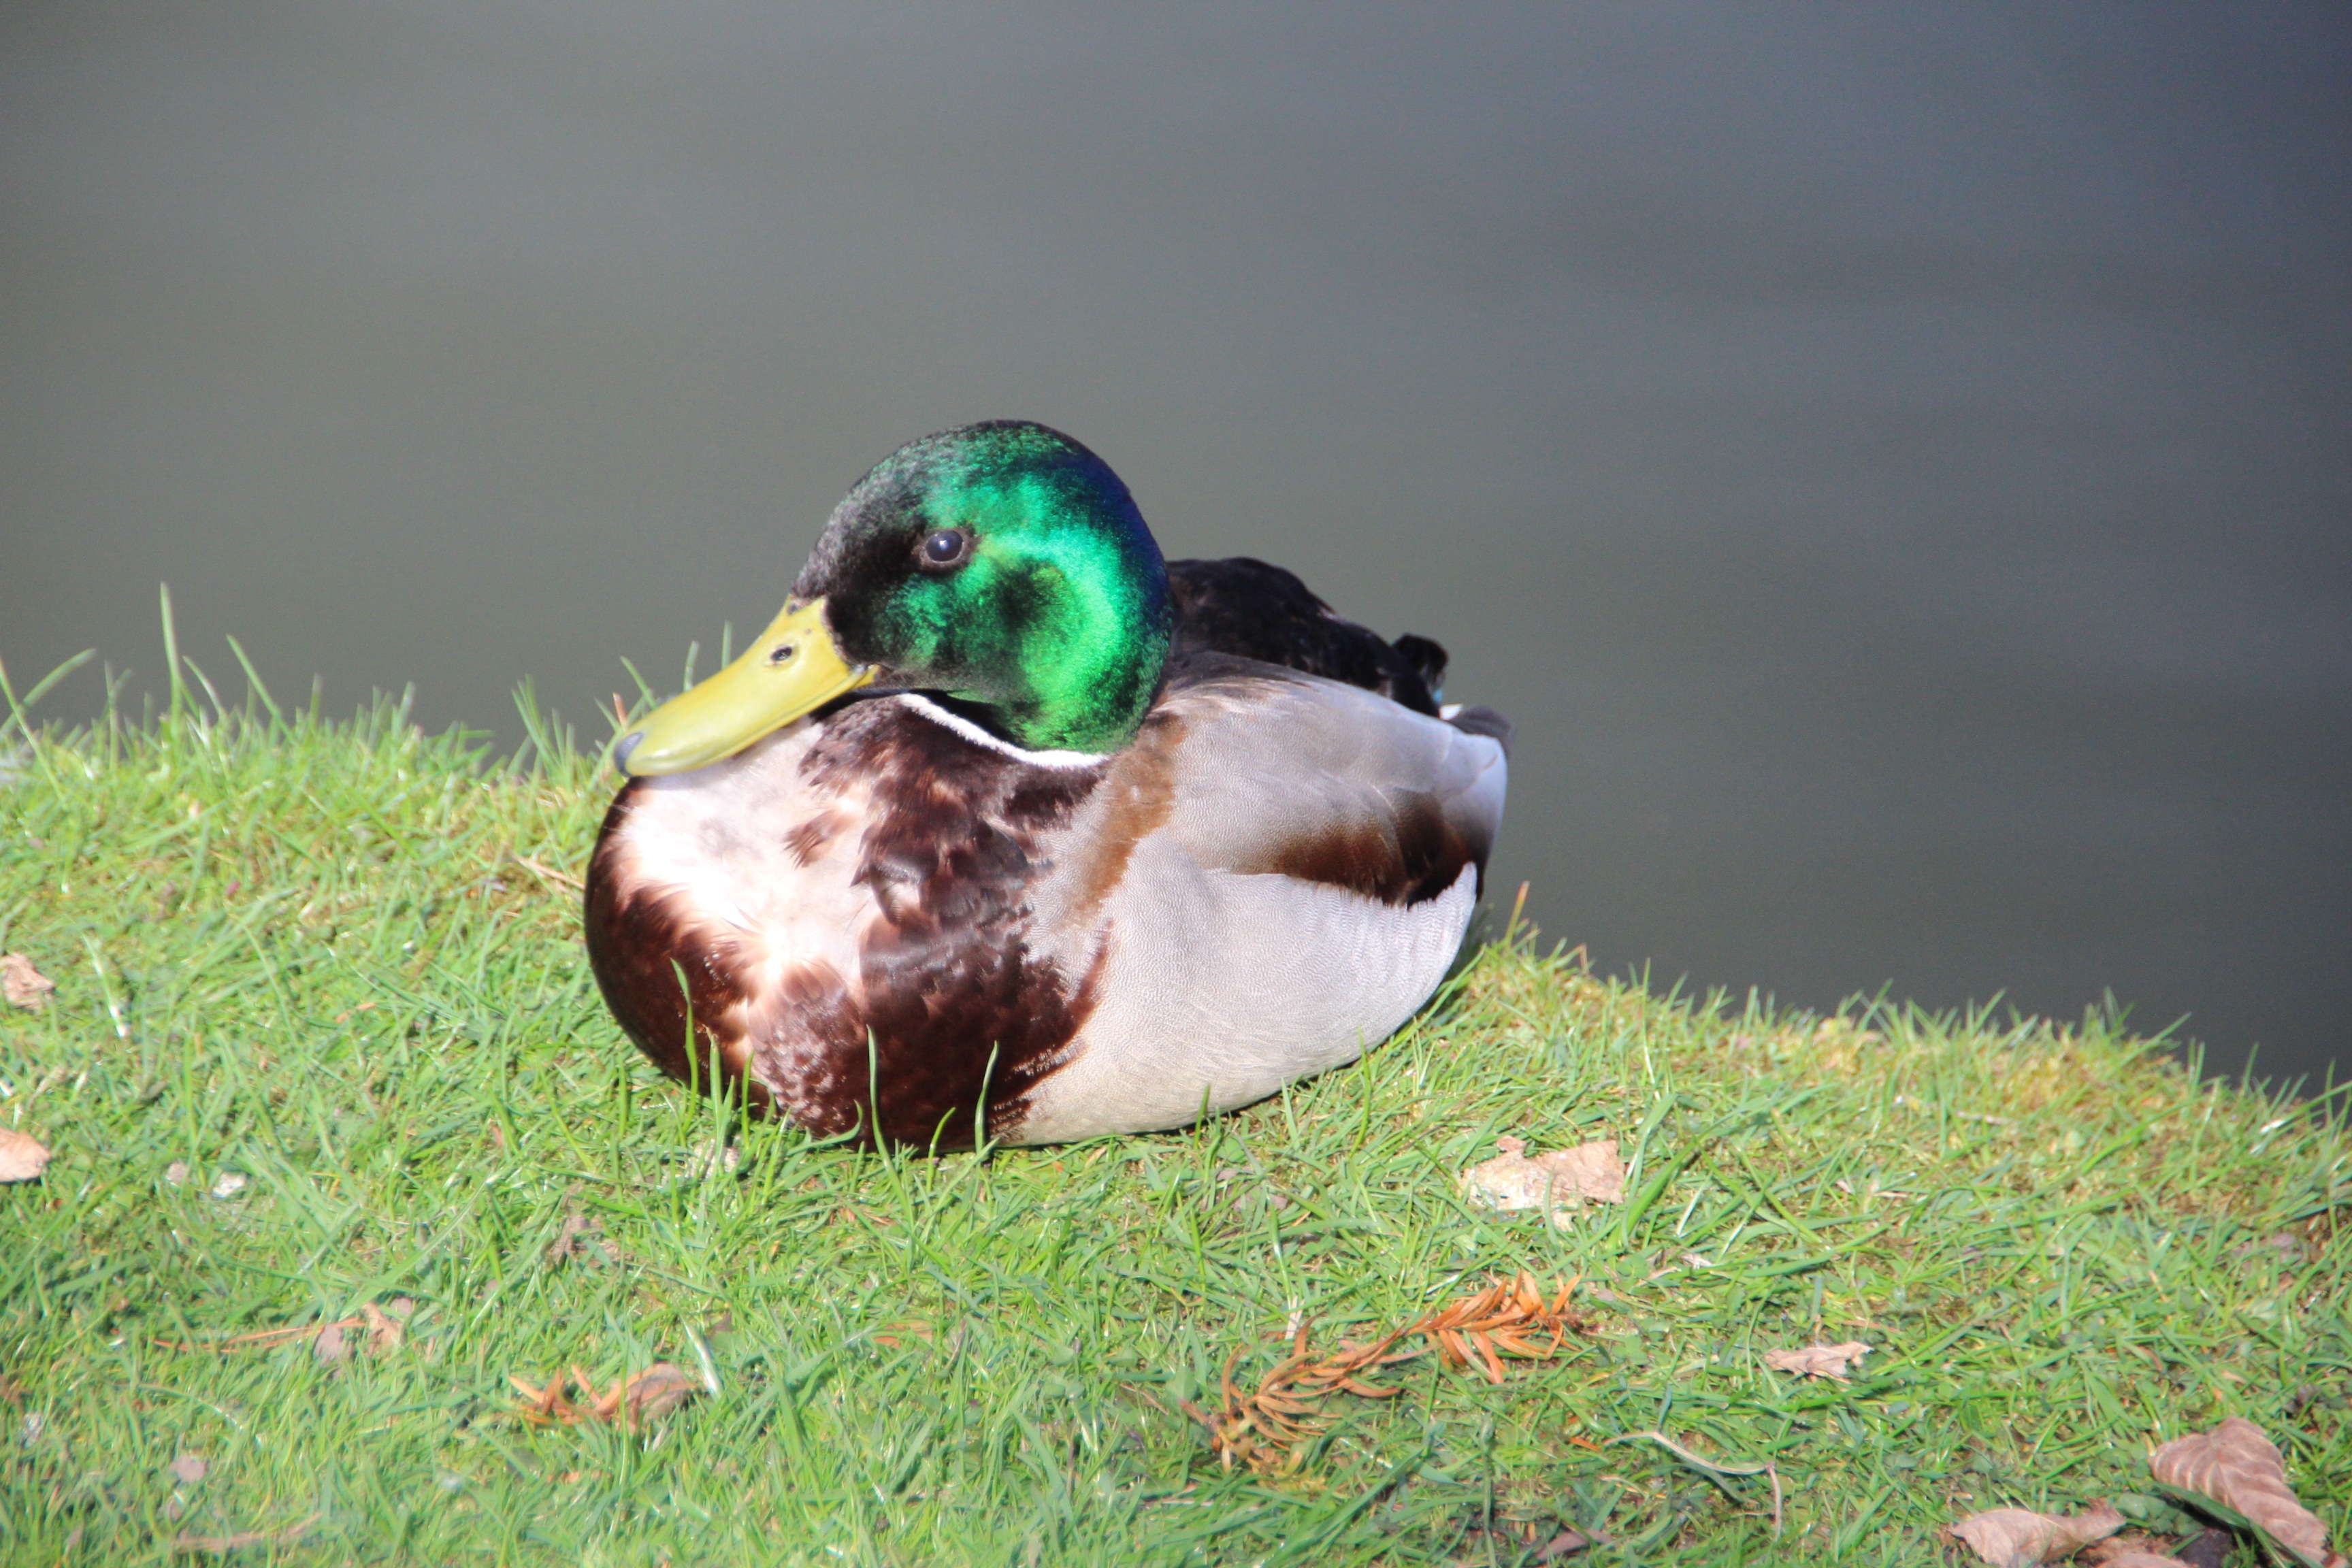
water, bird, animal, wildlife, green, beak, fauna, birds, duck, vertebrate, waterfowl, water bird, mallard, duck on meadow, ducks geese and swans